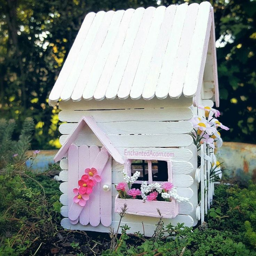
fairies will love to visit this pretty pastel pink shabby chic miniature cottage !